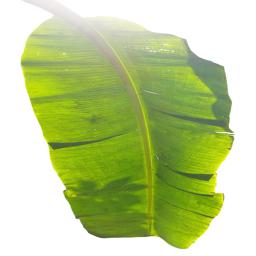
Label: MALBHOG LEAF